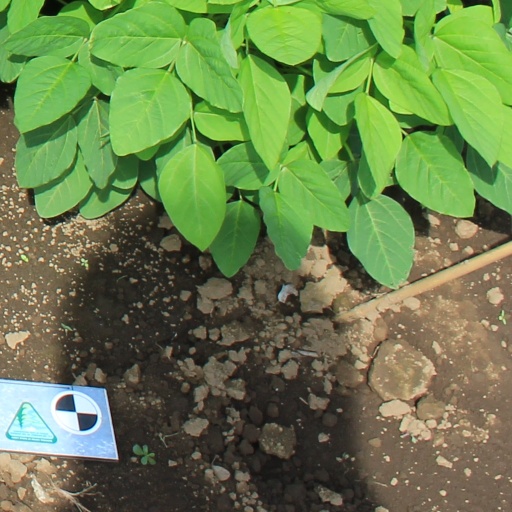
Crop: soybean